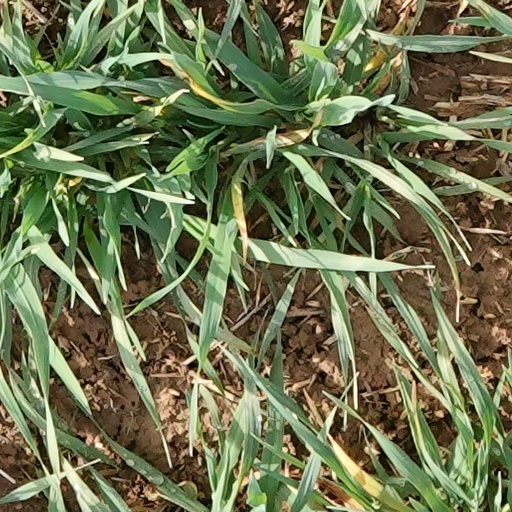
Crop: wheat